Spain–United States relations

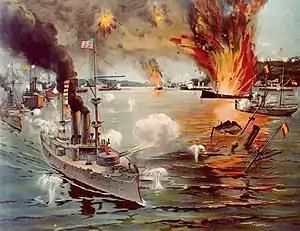
The Battle of Manila Bay, 1898

At the outbreak of the American Civil War, the Union was concerned about possible European aid to the Confederacy as well as official diplomatic recognition of the breakaway republic. In response to possible intervention from Spain, President Abraham Lincoln sent Carl Schurz, who he felt was able and energetic, as minister to Spain. Schurz's chief duty was to block Spanish recognition of, and aid to, the Confederacy. Part of the Union strategy in Spain was to remind the Spanish court that it had been "Southerners", now Confederates, who had pressed for annexation of Cuba. Schurz was successful in his efforts; Spain officially declared neutrality on June 17, 1861. However, since neither the Union nor the Confederacy would sign a formal treaty guaranteeing that Cuba would never be threatened, Madrid remained convinced that American imperialism would resume as soon as the Civil War had ended.